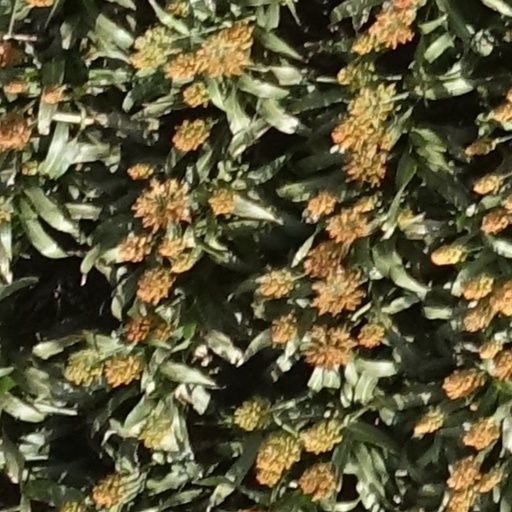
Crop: sorghum